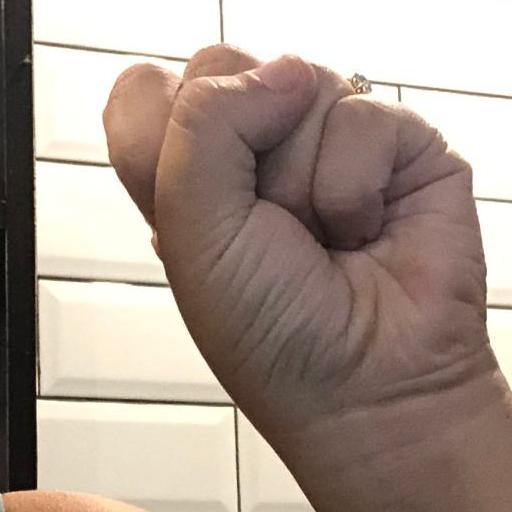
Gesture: fist